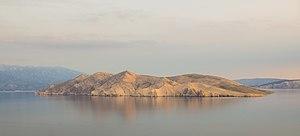
L'insularité est l'ensemble des caractéristiques qui donnent à un territoire et à sa population tout ou partie des traits typiques d'une île en ce qu'elle est relativement isolée. Développée dès le XIXᵉ siècle, cette notion est devenue un concept utilisé principalement en géographie, mais également en biologie, anthropologie, histoire, économie ou littérature.